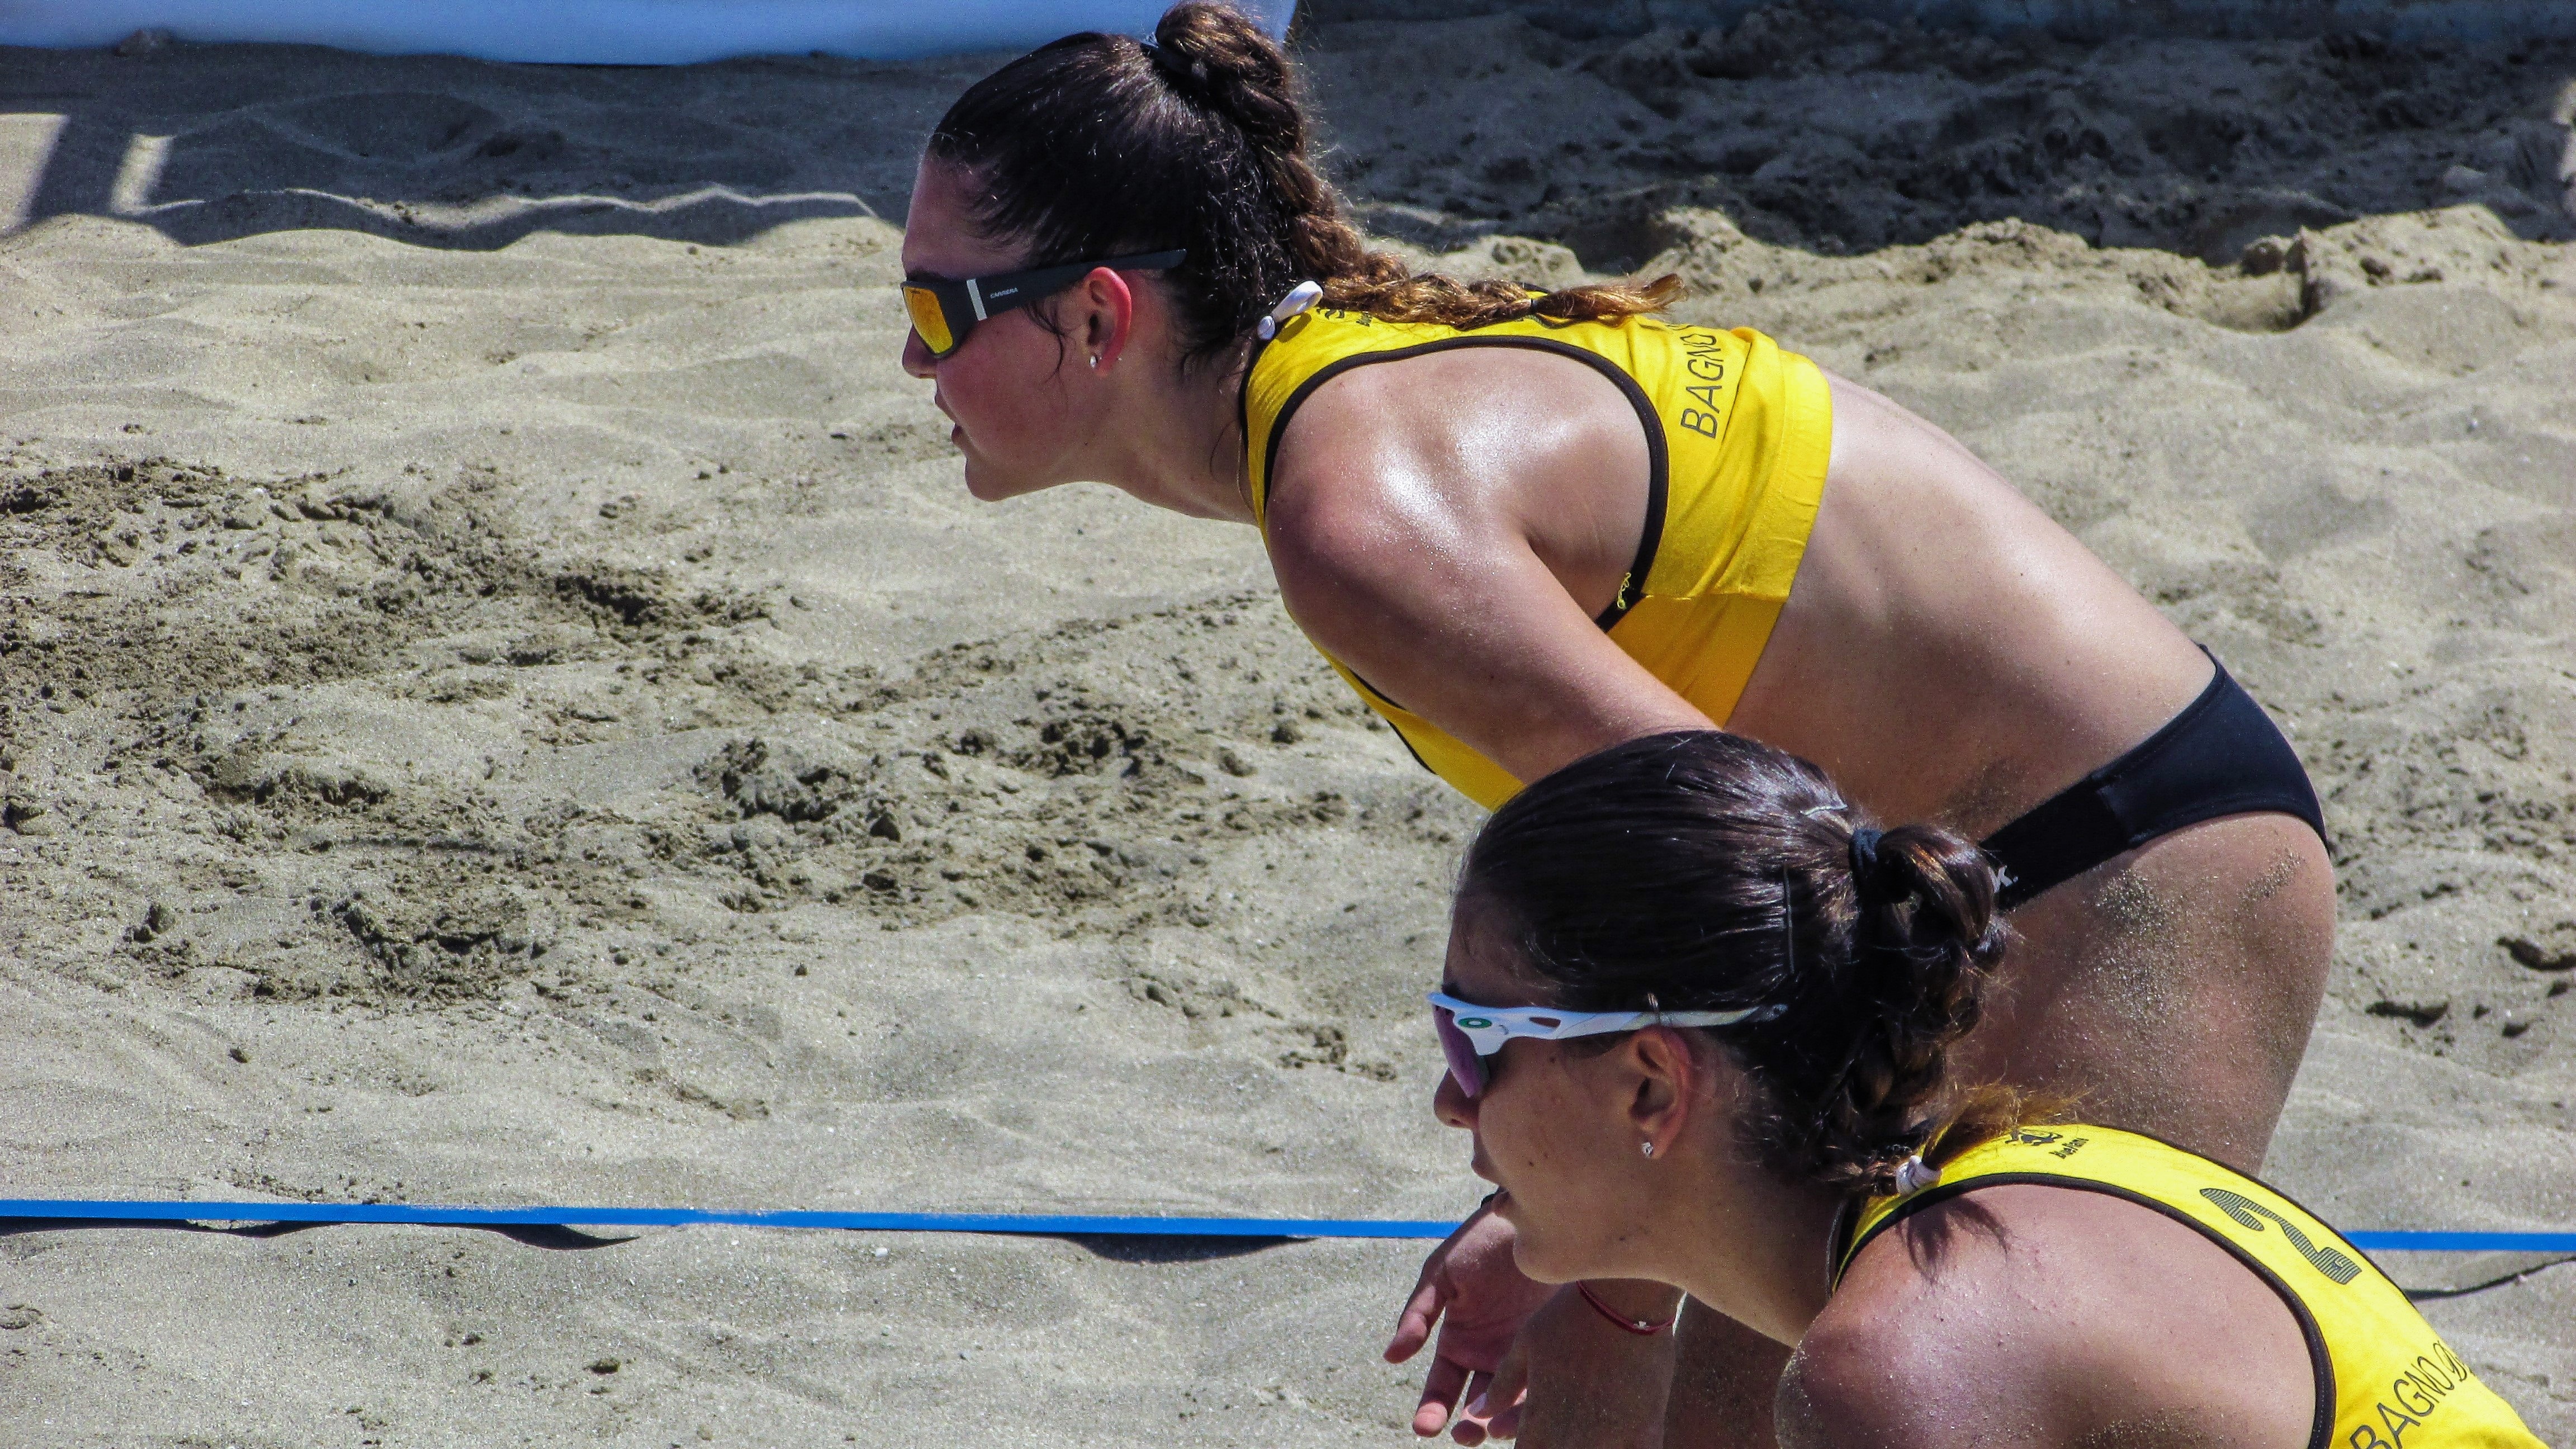
beach, sand, sport, game, summer, motion, action, playing, player, activity, competition, sports, boating, ball, match, tournament, volleyball, ball game, beach volleyball, team sport, volley, beach volley, ball over a net games